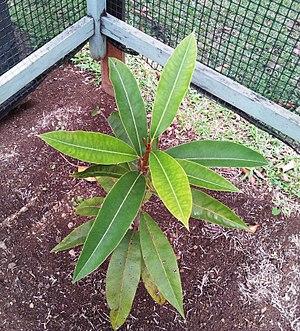
Le tambalacoque est un arbre d'une grande longévité de la famille des Sapotaceae, endémique de l'île Maurice. Il est connu pour le fait que ses graines, durcies par le processus de ligno-subérification, ne peuvent germer qu'après ingestion par un oiseau.